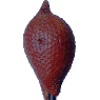
Label: salak